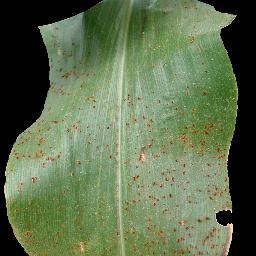
Label: Corn_(Maize)___Common_Rust